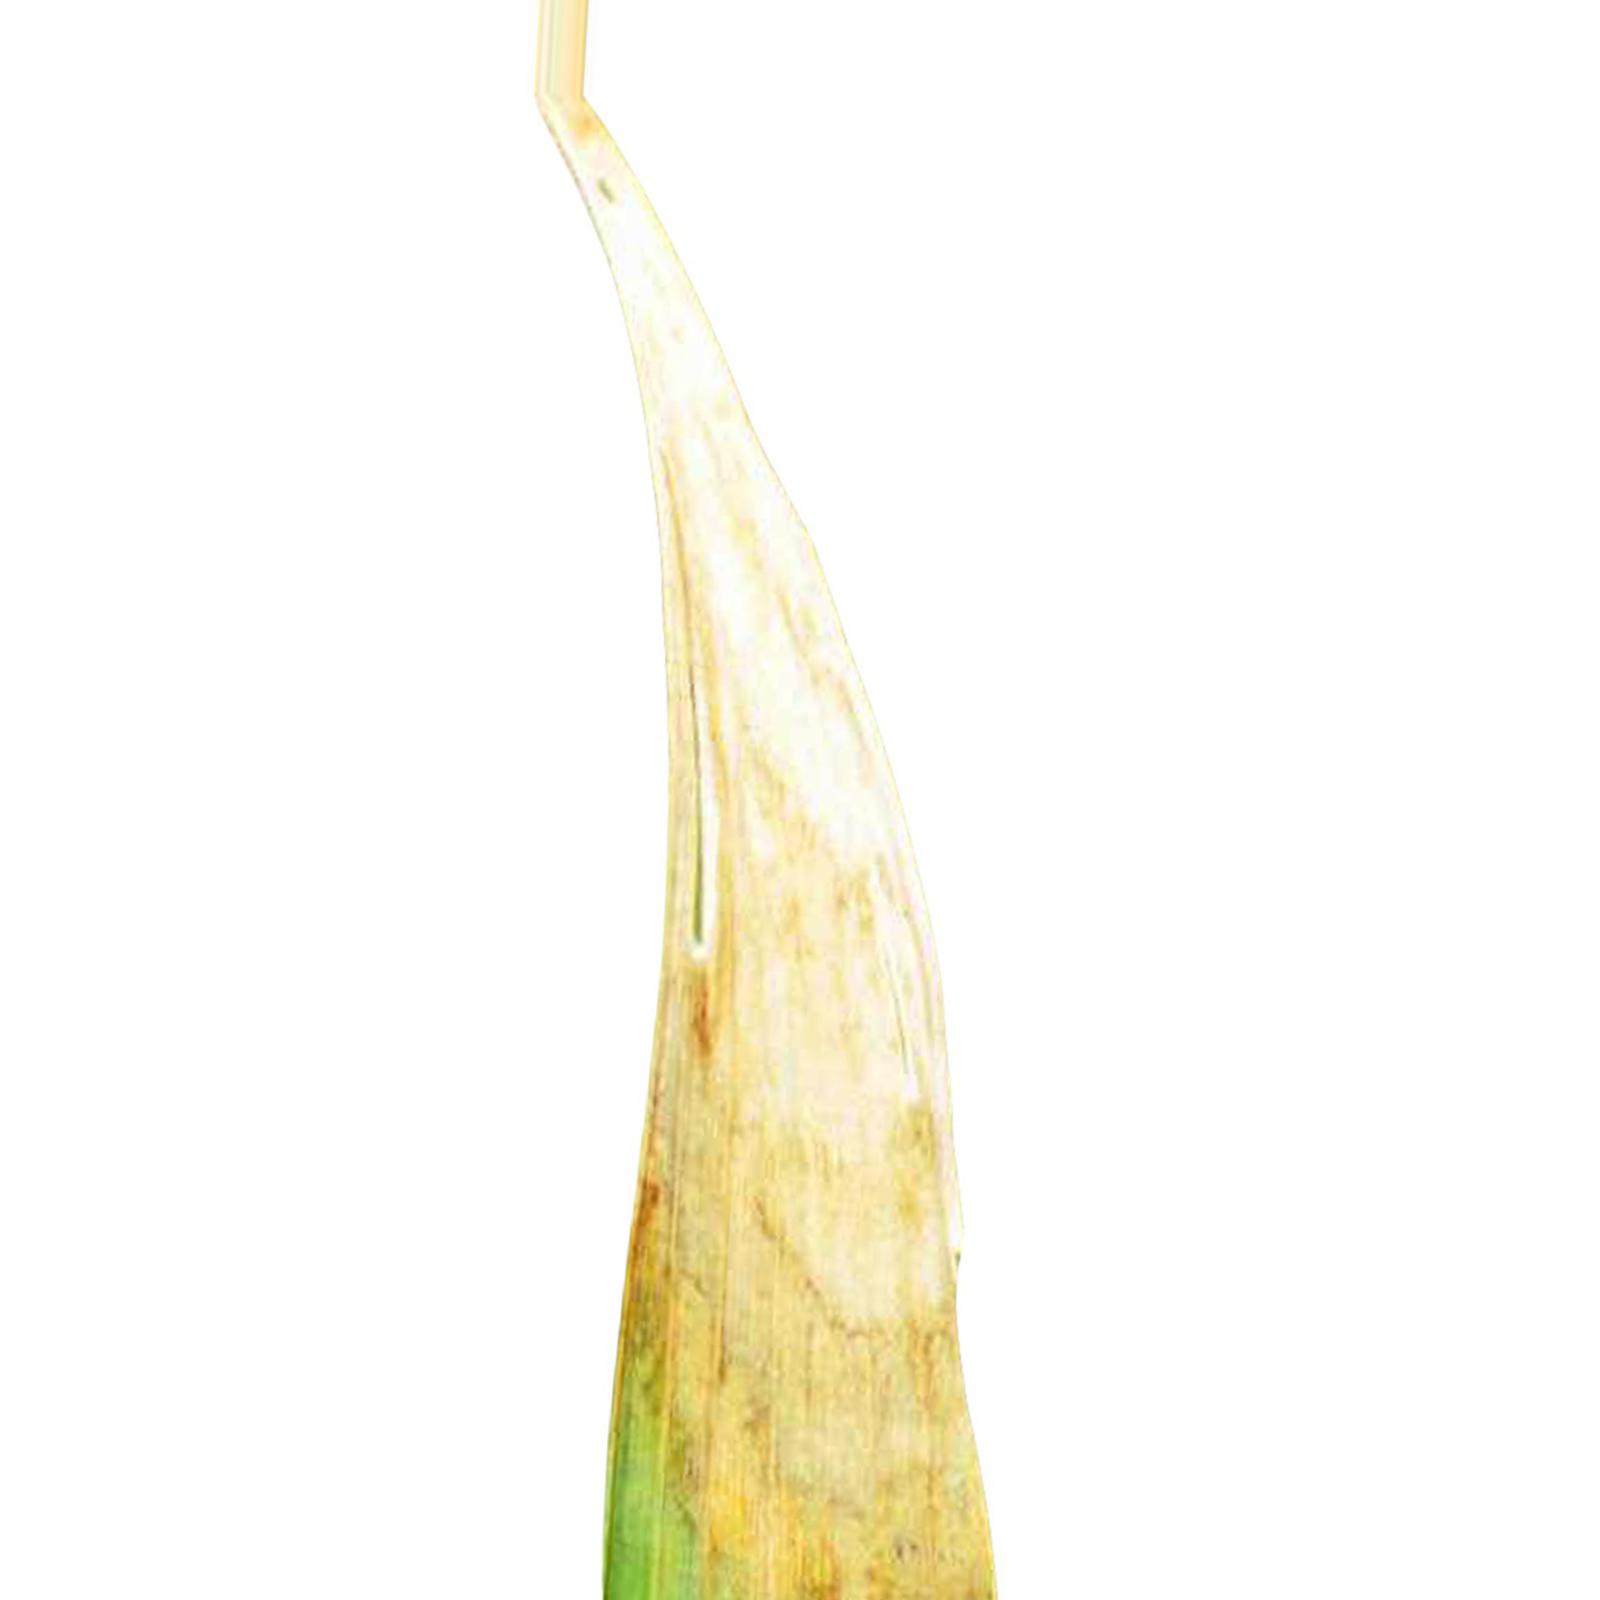
Nhãn: Bệnh Cháy lá ( Leaf scald )